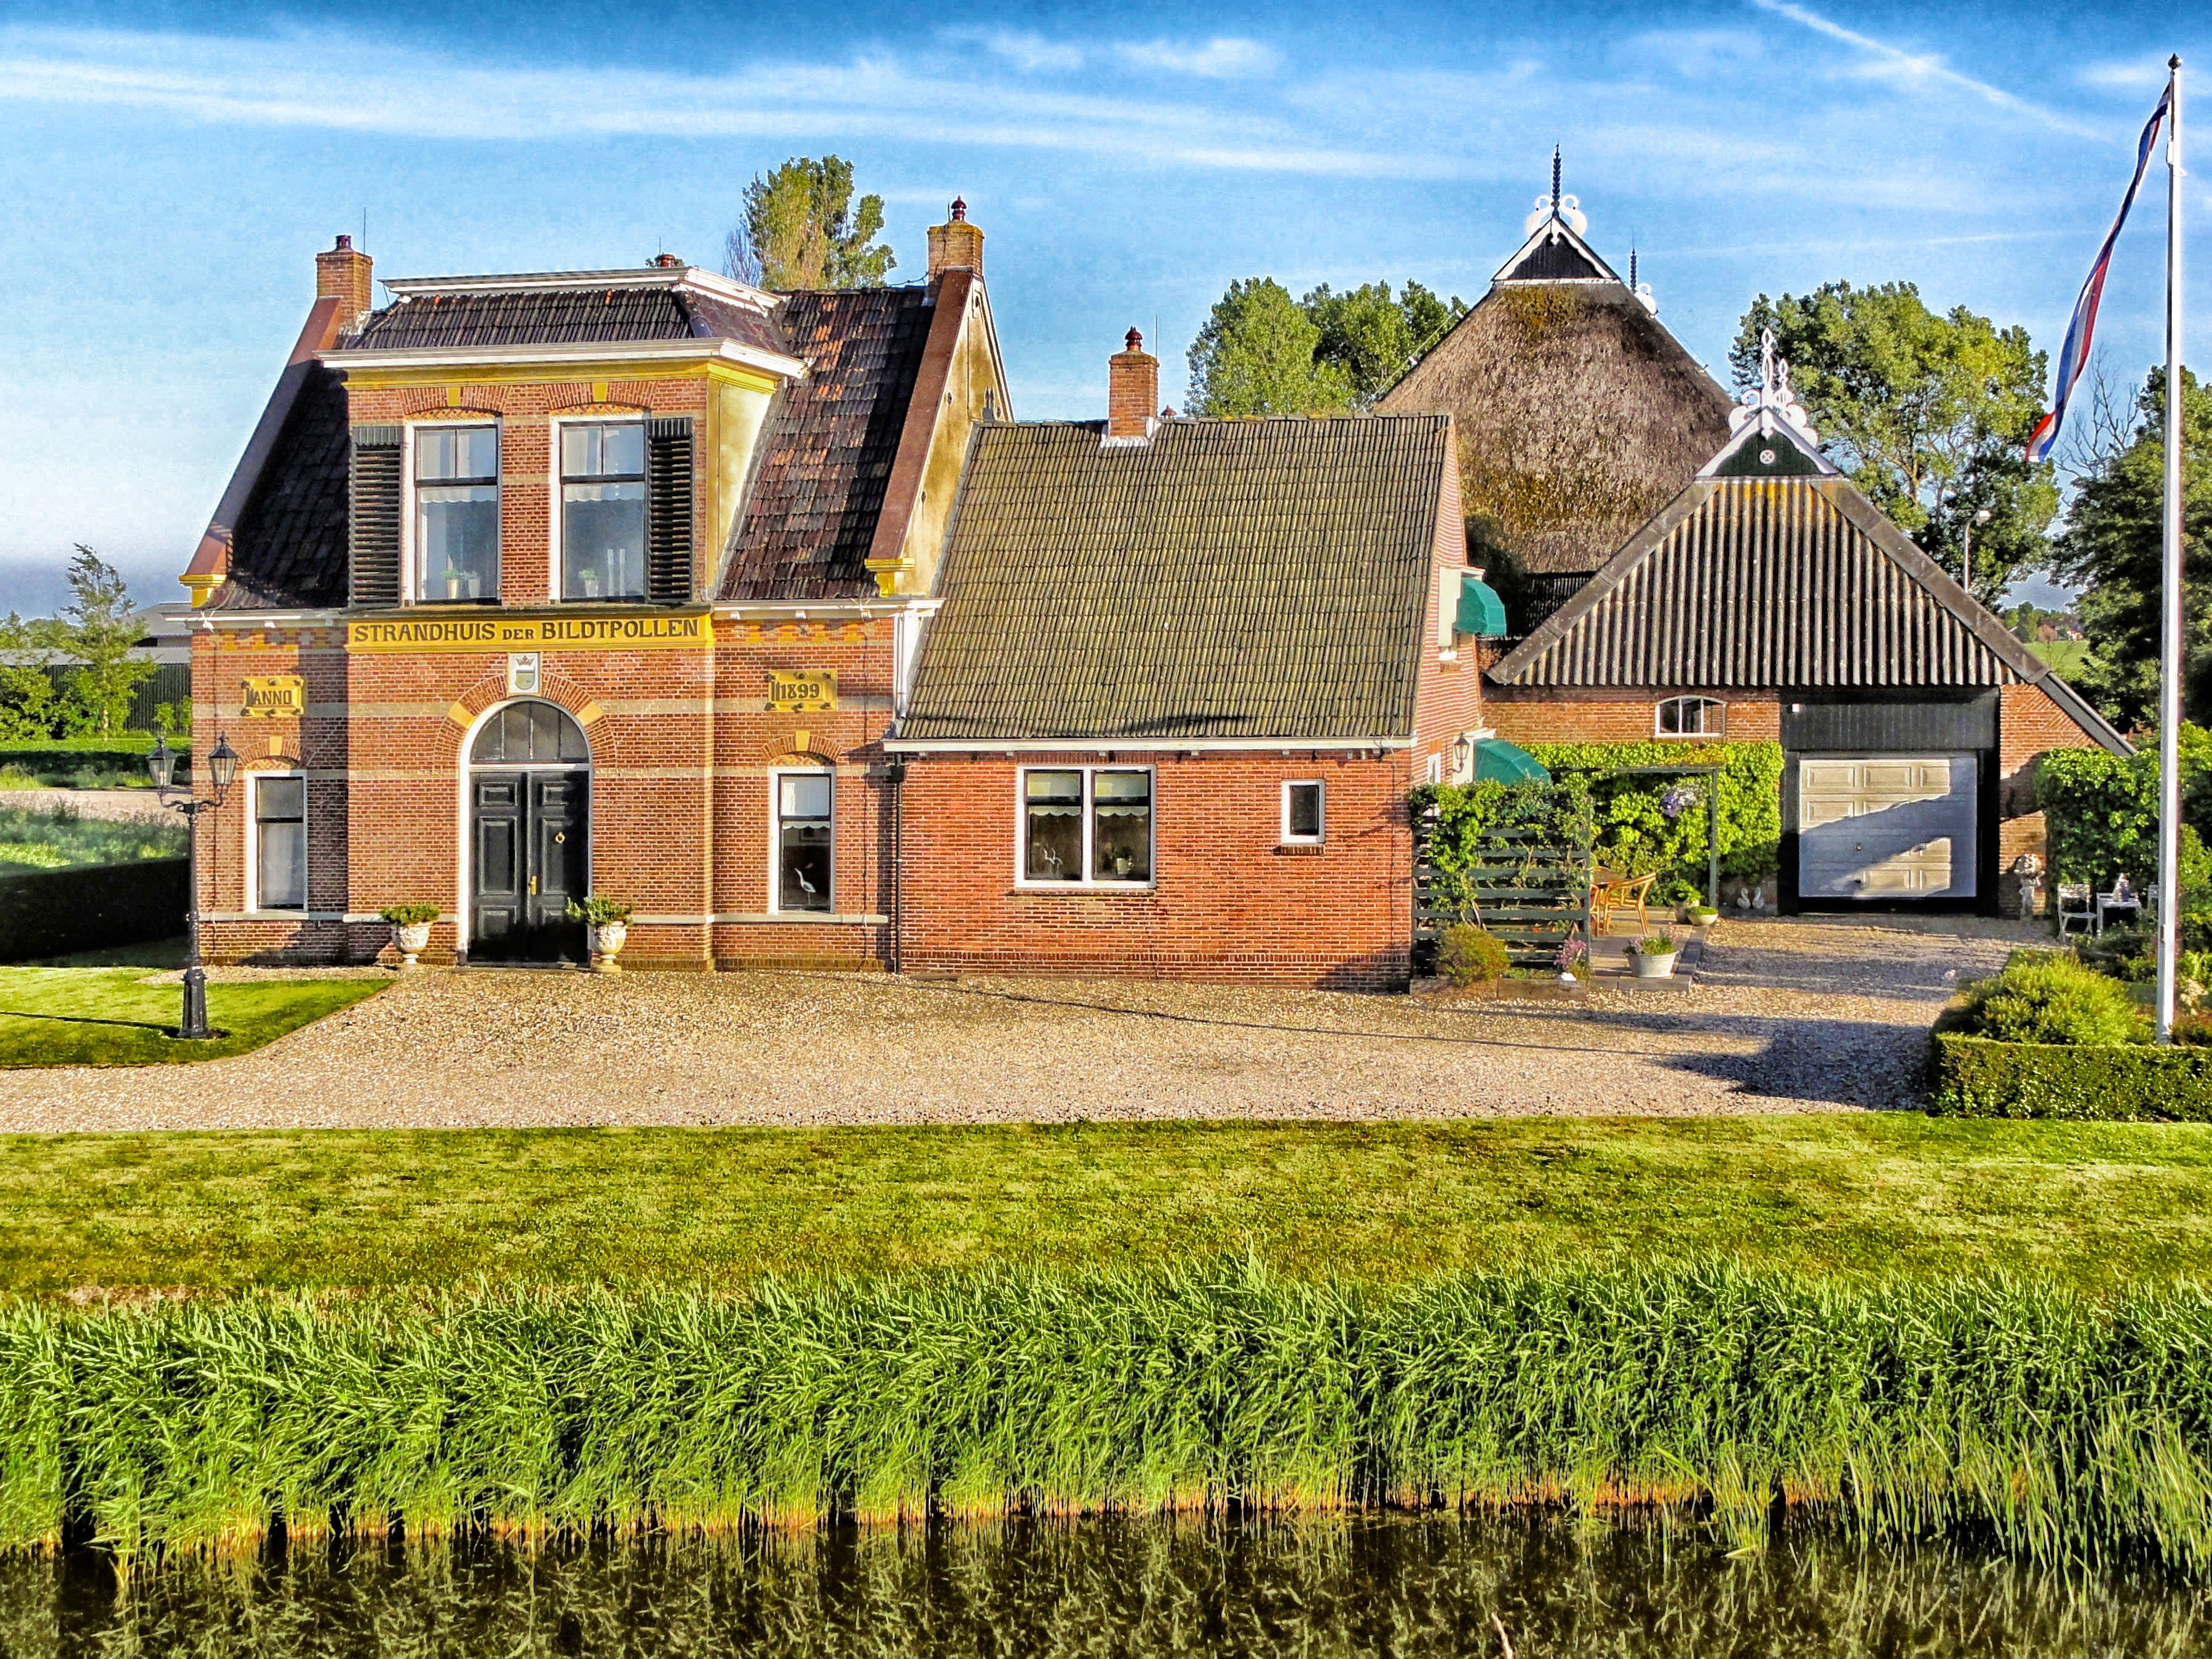
water, nature, grass, architecture, sky, farm, lawn, mansion, house, building, chateau, barn, home, canal, summer, suburb, spring, cottage, facade, property, garage, agriculture, plants, trees, outside, hdr, netherlands, clouds, farmhouse, plantation, reflections, estate, manor house, real estate, rural area, residential area, outdoor structure